Question: What kind of pants is rider wearing?
Tambaya: Wani irin wando ma hawan dokin yake sanye da shi?
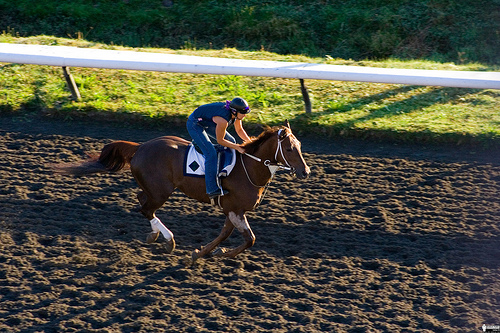
Answer: Blue jeans.
Amsa: Shuɗin jeans.